Horsham District

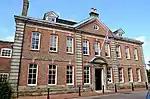
Park House, North Street: One of the council's former offices.

Between 2015 and 2025 the council shared a building called Parkside on Chart Way with West Sussex County Council. Prior to 2015 the council was based across several buildings, including Park House, an eighteenth century house on North Street which had served as the headquarters of the old Horsham Urban District Council since 1928.